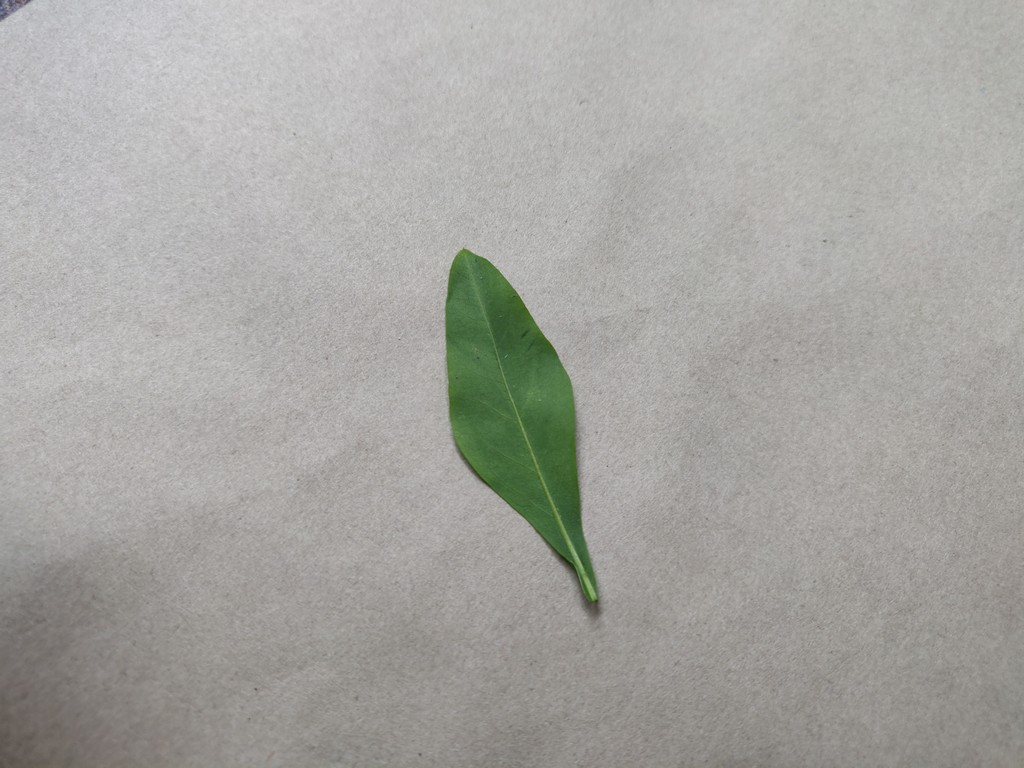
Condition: Healthy
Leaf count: single
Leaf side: back